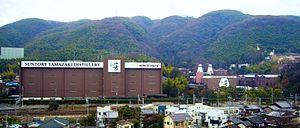
Shimamoto est un bourg du district de Mishima, dans la préfecture d'Osaka au Japon.